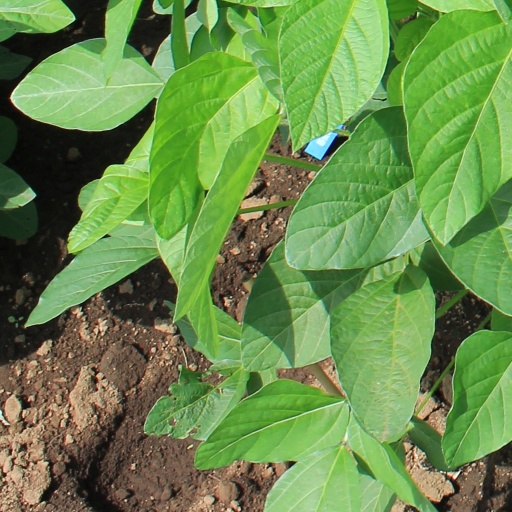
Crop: soybean